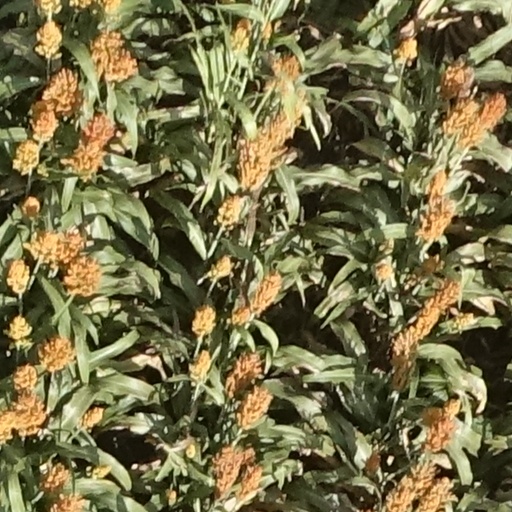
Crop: sorghum